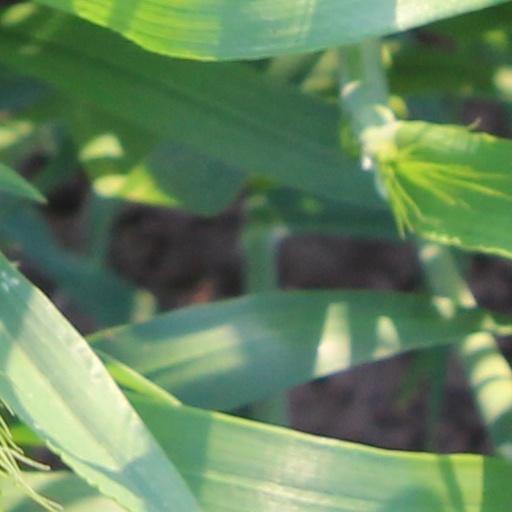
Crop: wheat